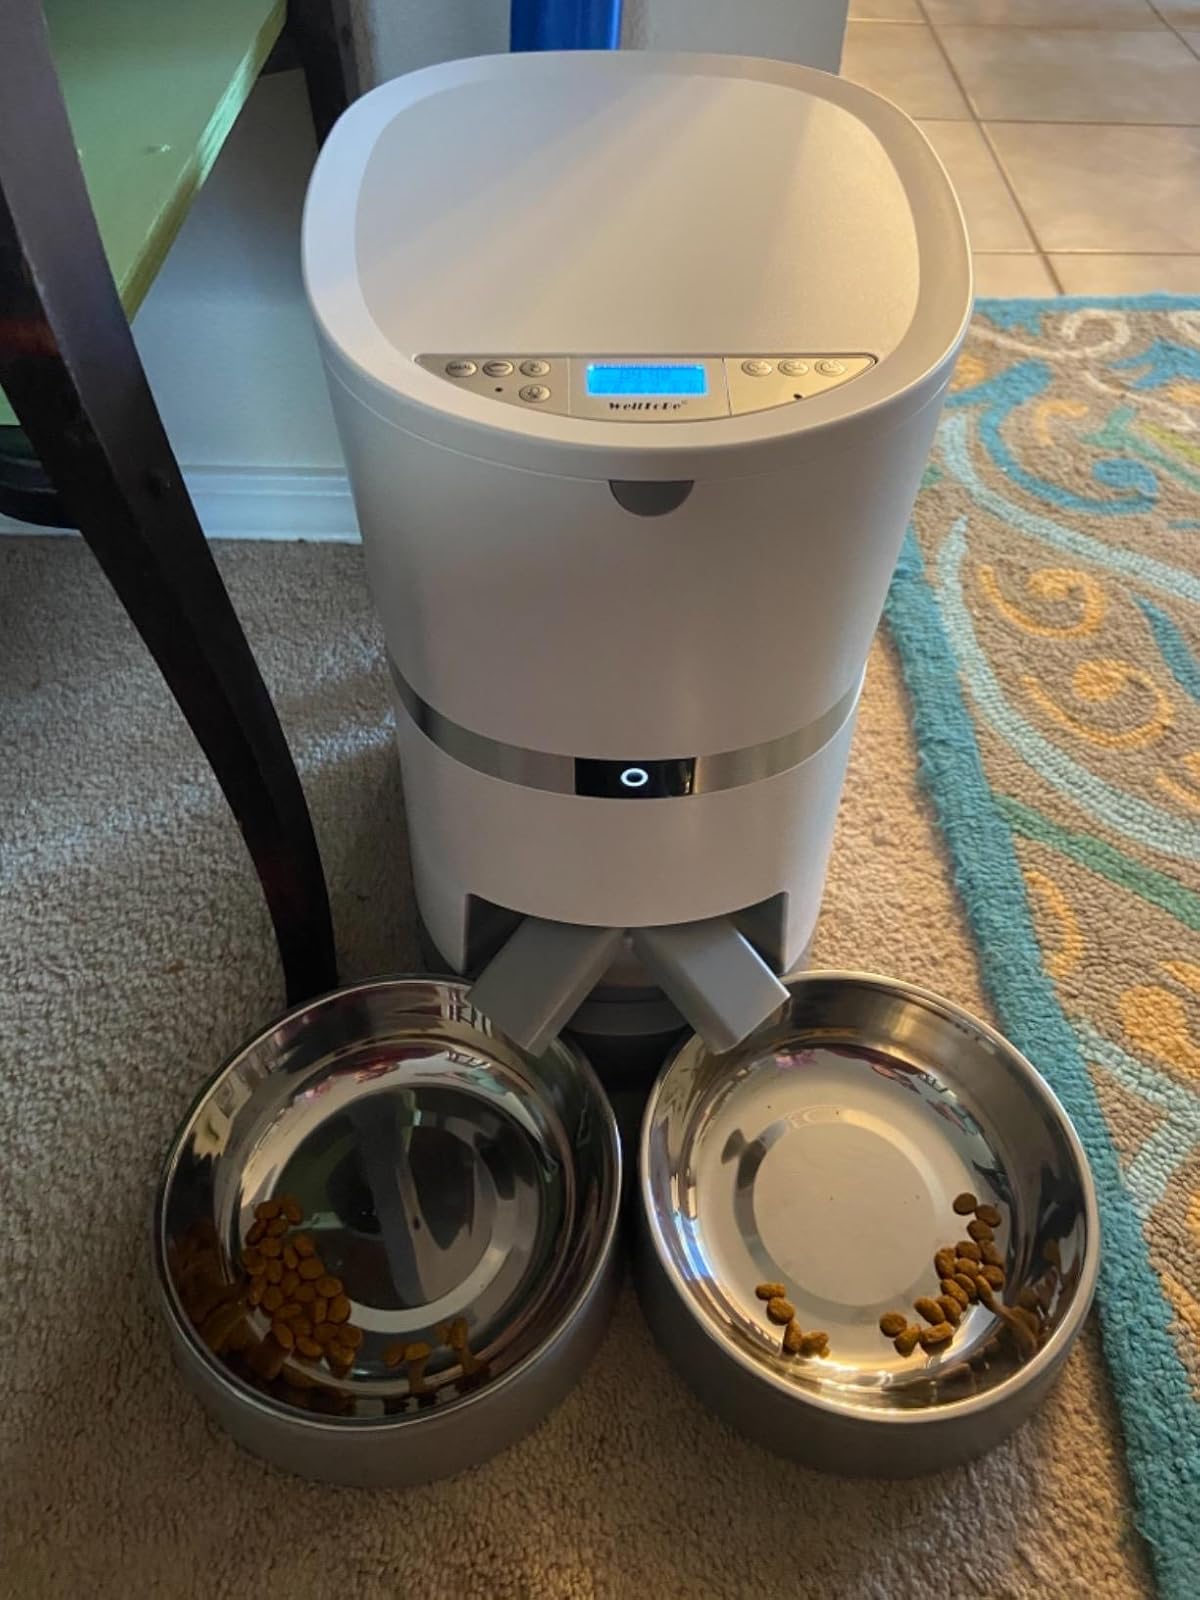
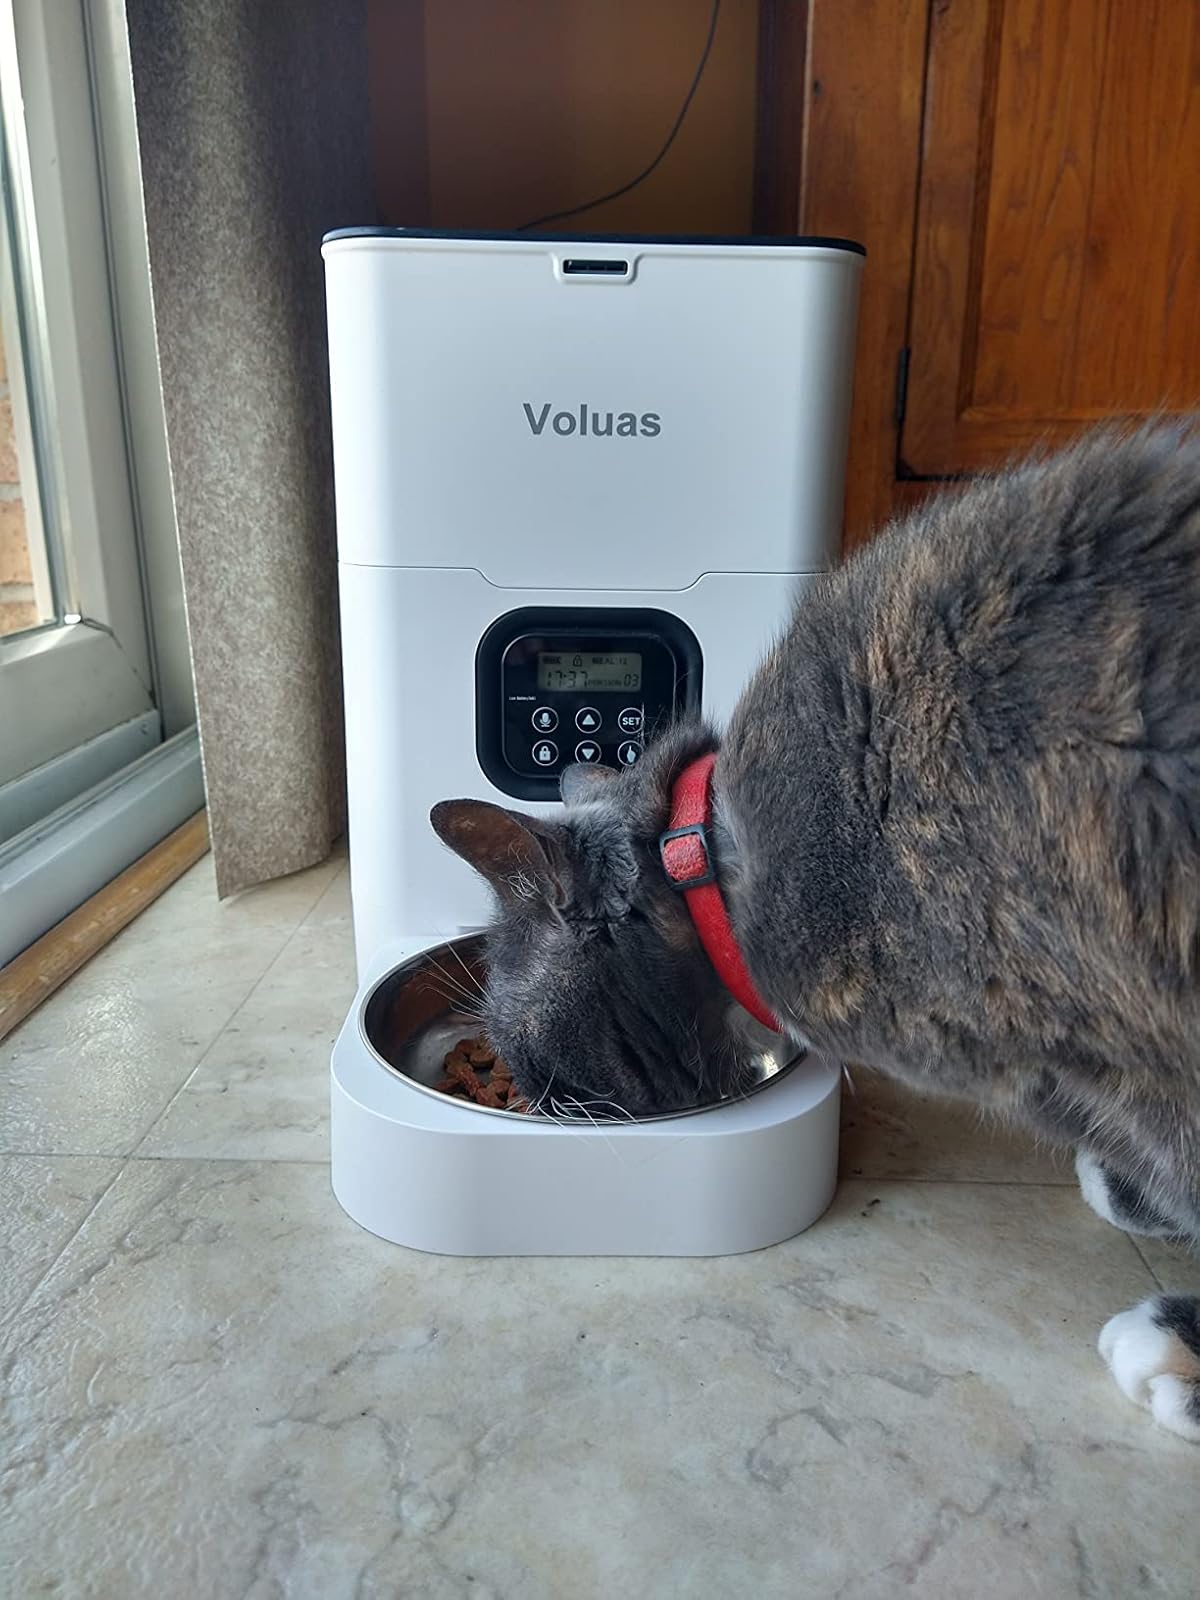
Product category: items_feeder
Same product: no